Pare people

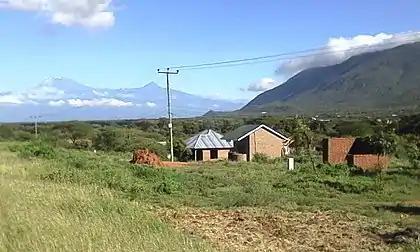
Mt. Kilimanjaro on the left and the start of the Pare mountains on the right

However, early in August 1892, the second German military expedition to Kilimanjaro, led by Deputy Governor Colonel Fredrich von Schele, passed through the region while they were in Butu. Sent to the lowly Meli of Moshi, who had nearly destroyed a German punitive party from Marangu (also on Kilimanjaro), the expedition was sent. Sangiwa and Makoko communicated with the expedition at Butu. The Wambaga leaders, Naguvu and Magwero, were called to Butu, but the message was never delivered because the messengers were Wasangi supporters.